Indian Spitz

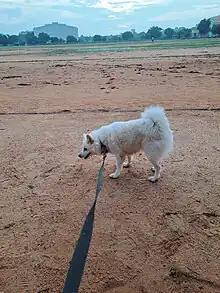
A Lesser Indian Spitz dog

Pointy fox-like ears make this breed especially expressive. Thick fur covers the outside of the ears and much of the inside as well, requiring extra attention when it comes to care and grooming.